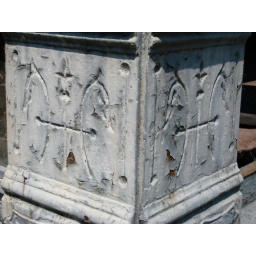
Corner column on an abandoned building in downtown Cairo, Illinois. Such beautiful old architecture. Definitely has a southern influence.